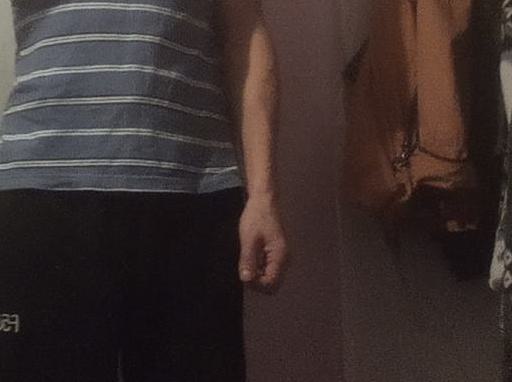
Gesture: no_gesture